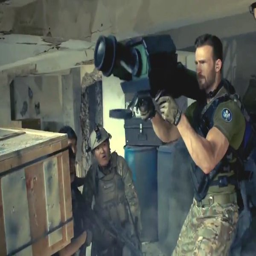
actor saves a group of soldiers